Marcelo Ostria Trigo

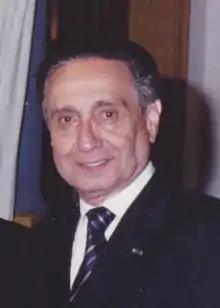

Marcelo Ostria Trigo (born February 23, 1935), is a Bolivian attorney, government official, diplomat, university professor, columnist and author.